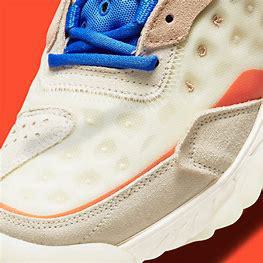
Brand: Jordan
Model: Delta